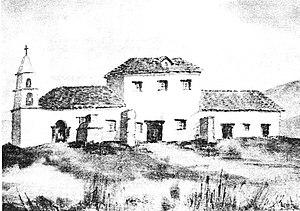
Ceci est la liste des lieux historiques inscrits sur le registre national dans le comté de San Diego en Californie.
Liste complète des 135 National Historic Landmarks de Californie.